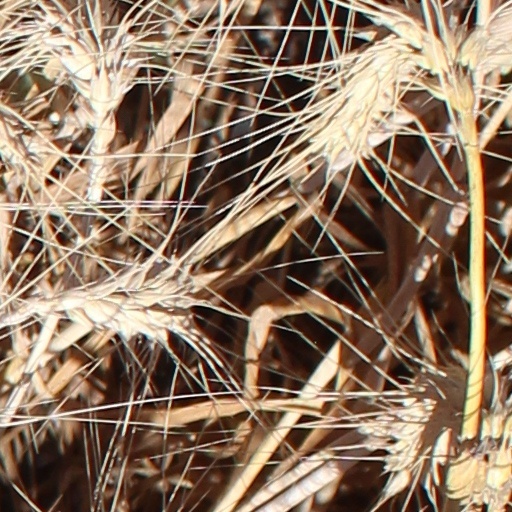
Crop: wheat